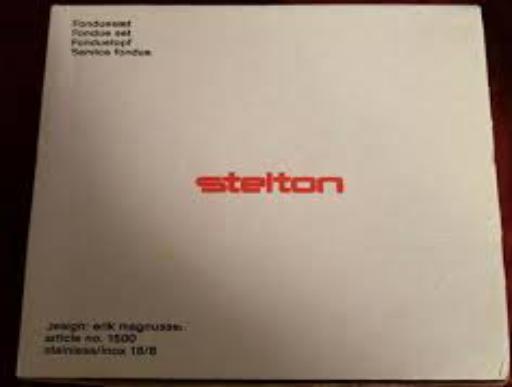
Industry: Necessities